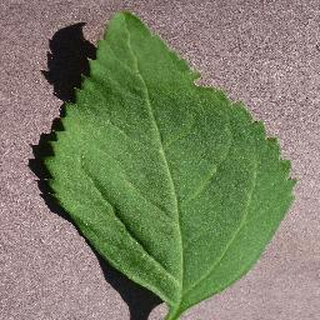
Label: healthy_cherry